List of service reservoirs in Singapore

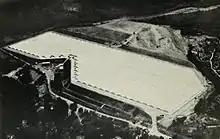
Aerial photo of Murnane Service Reservoir 1958 from New Zealand Engineering

Murnane Service Reservoir is a covered service reservoir near the Bukit Timah Expressway and the Pan Island Expressway in Singapore. The reservoir supplements and provides backup water supply for the western regions of Singapore. Covering an area of 13 acres, it was believed to be the largest covered service reservoir in the world when it was completed in 1956.